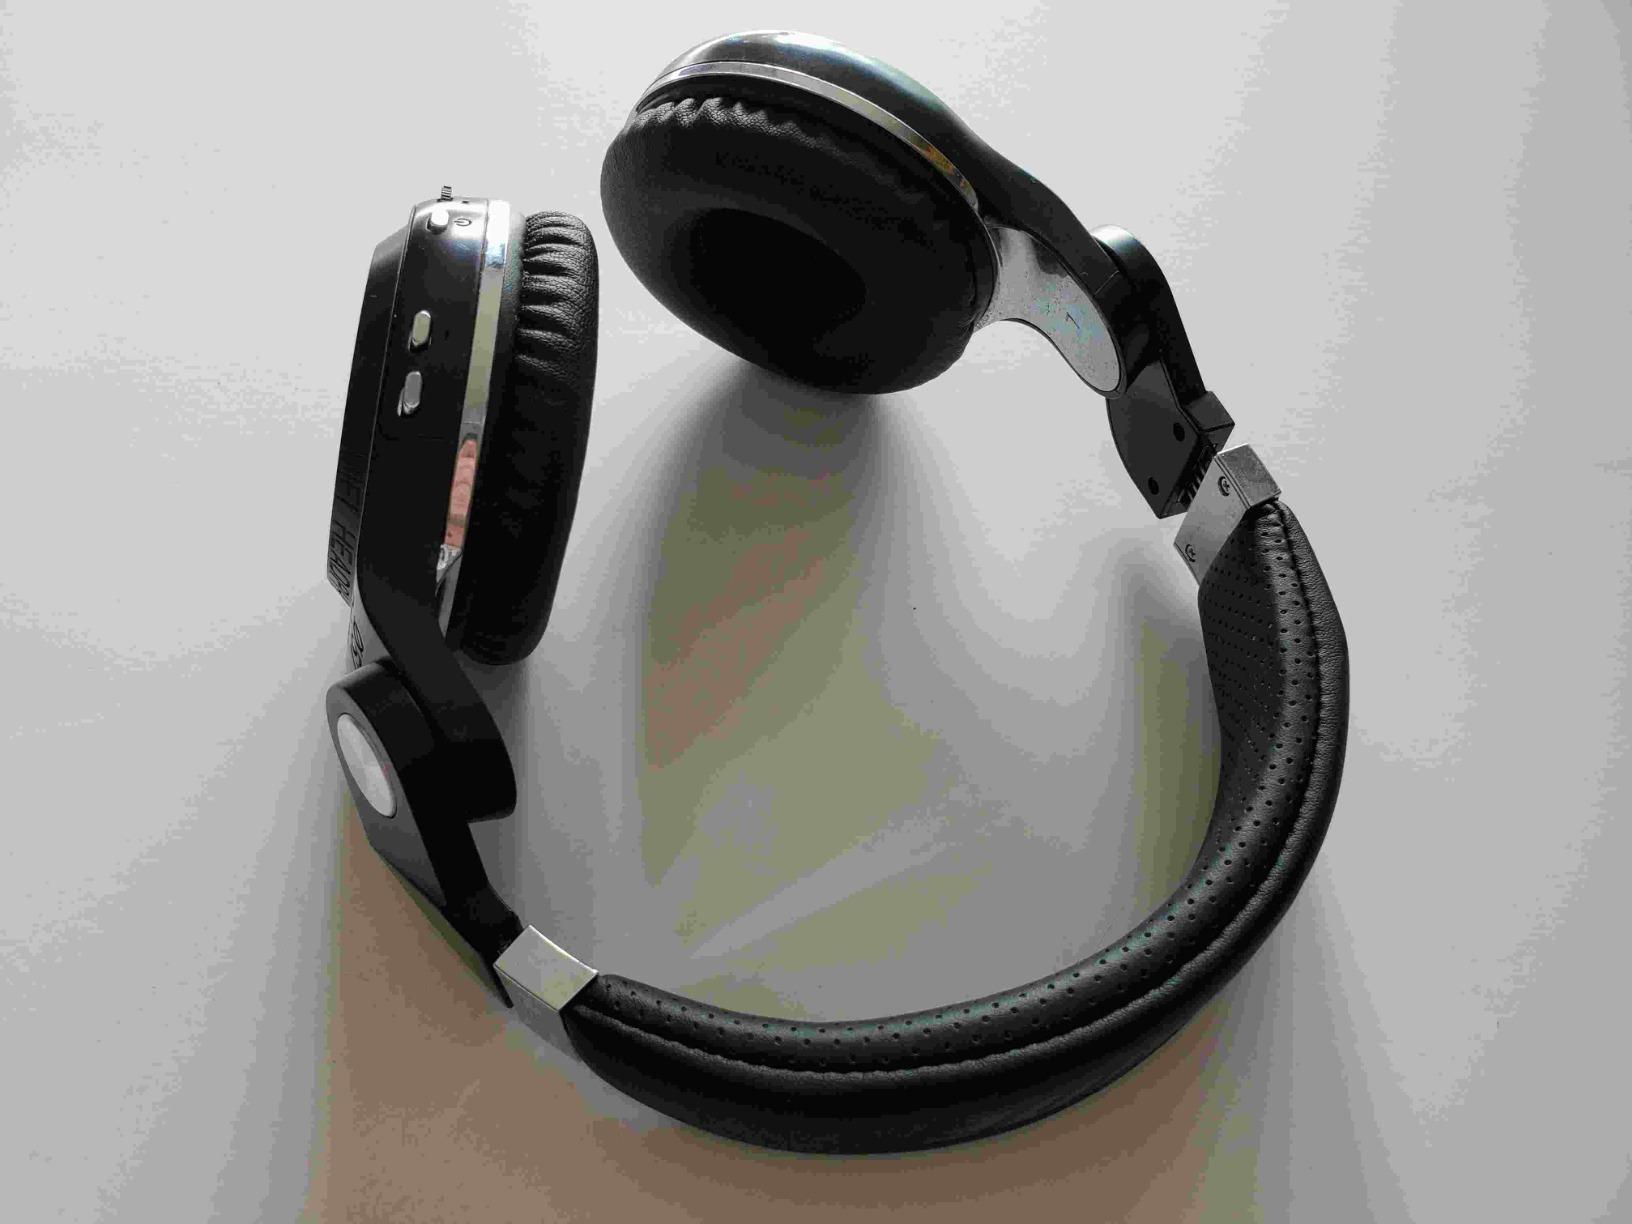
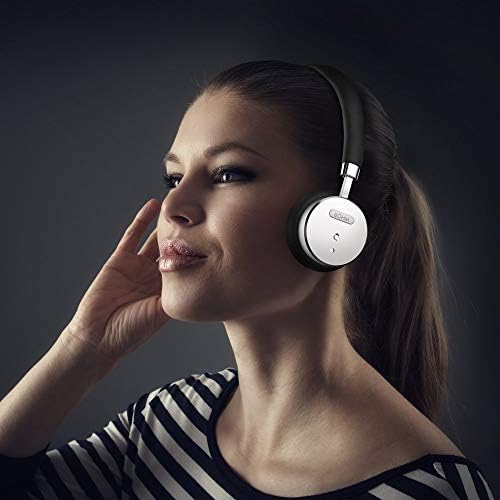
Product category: headphones
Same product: no